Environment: real
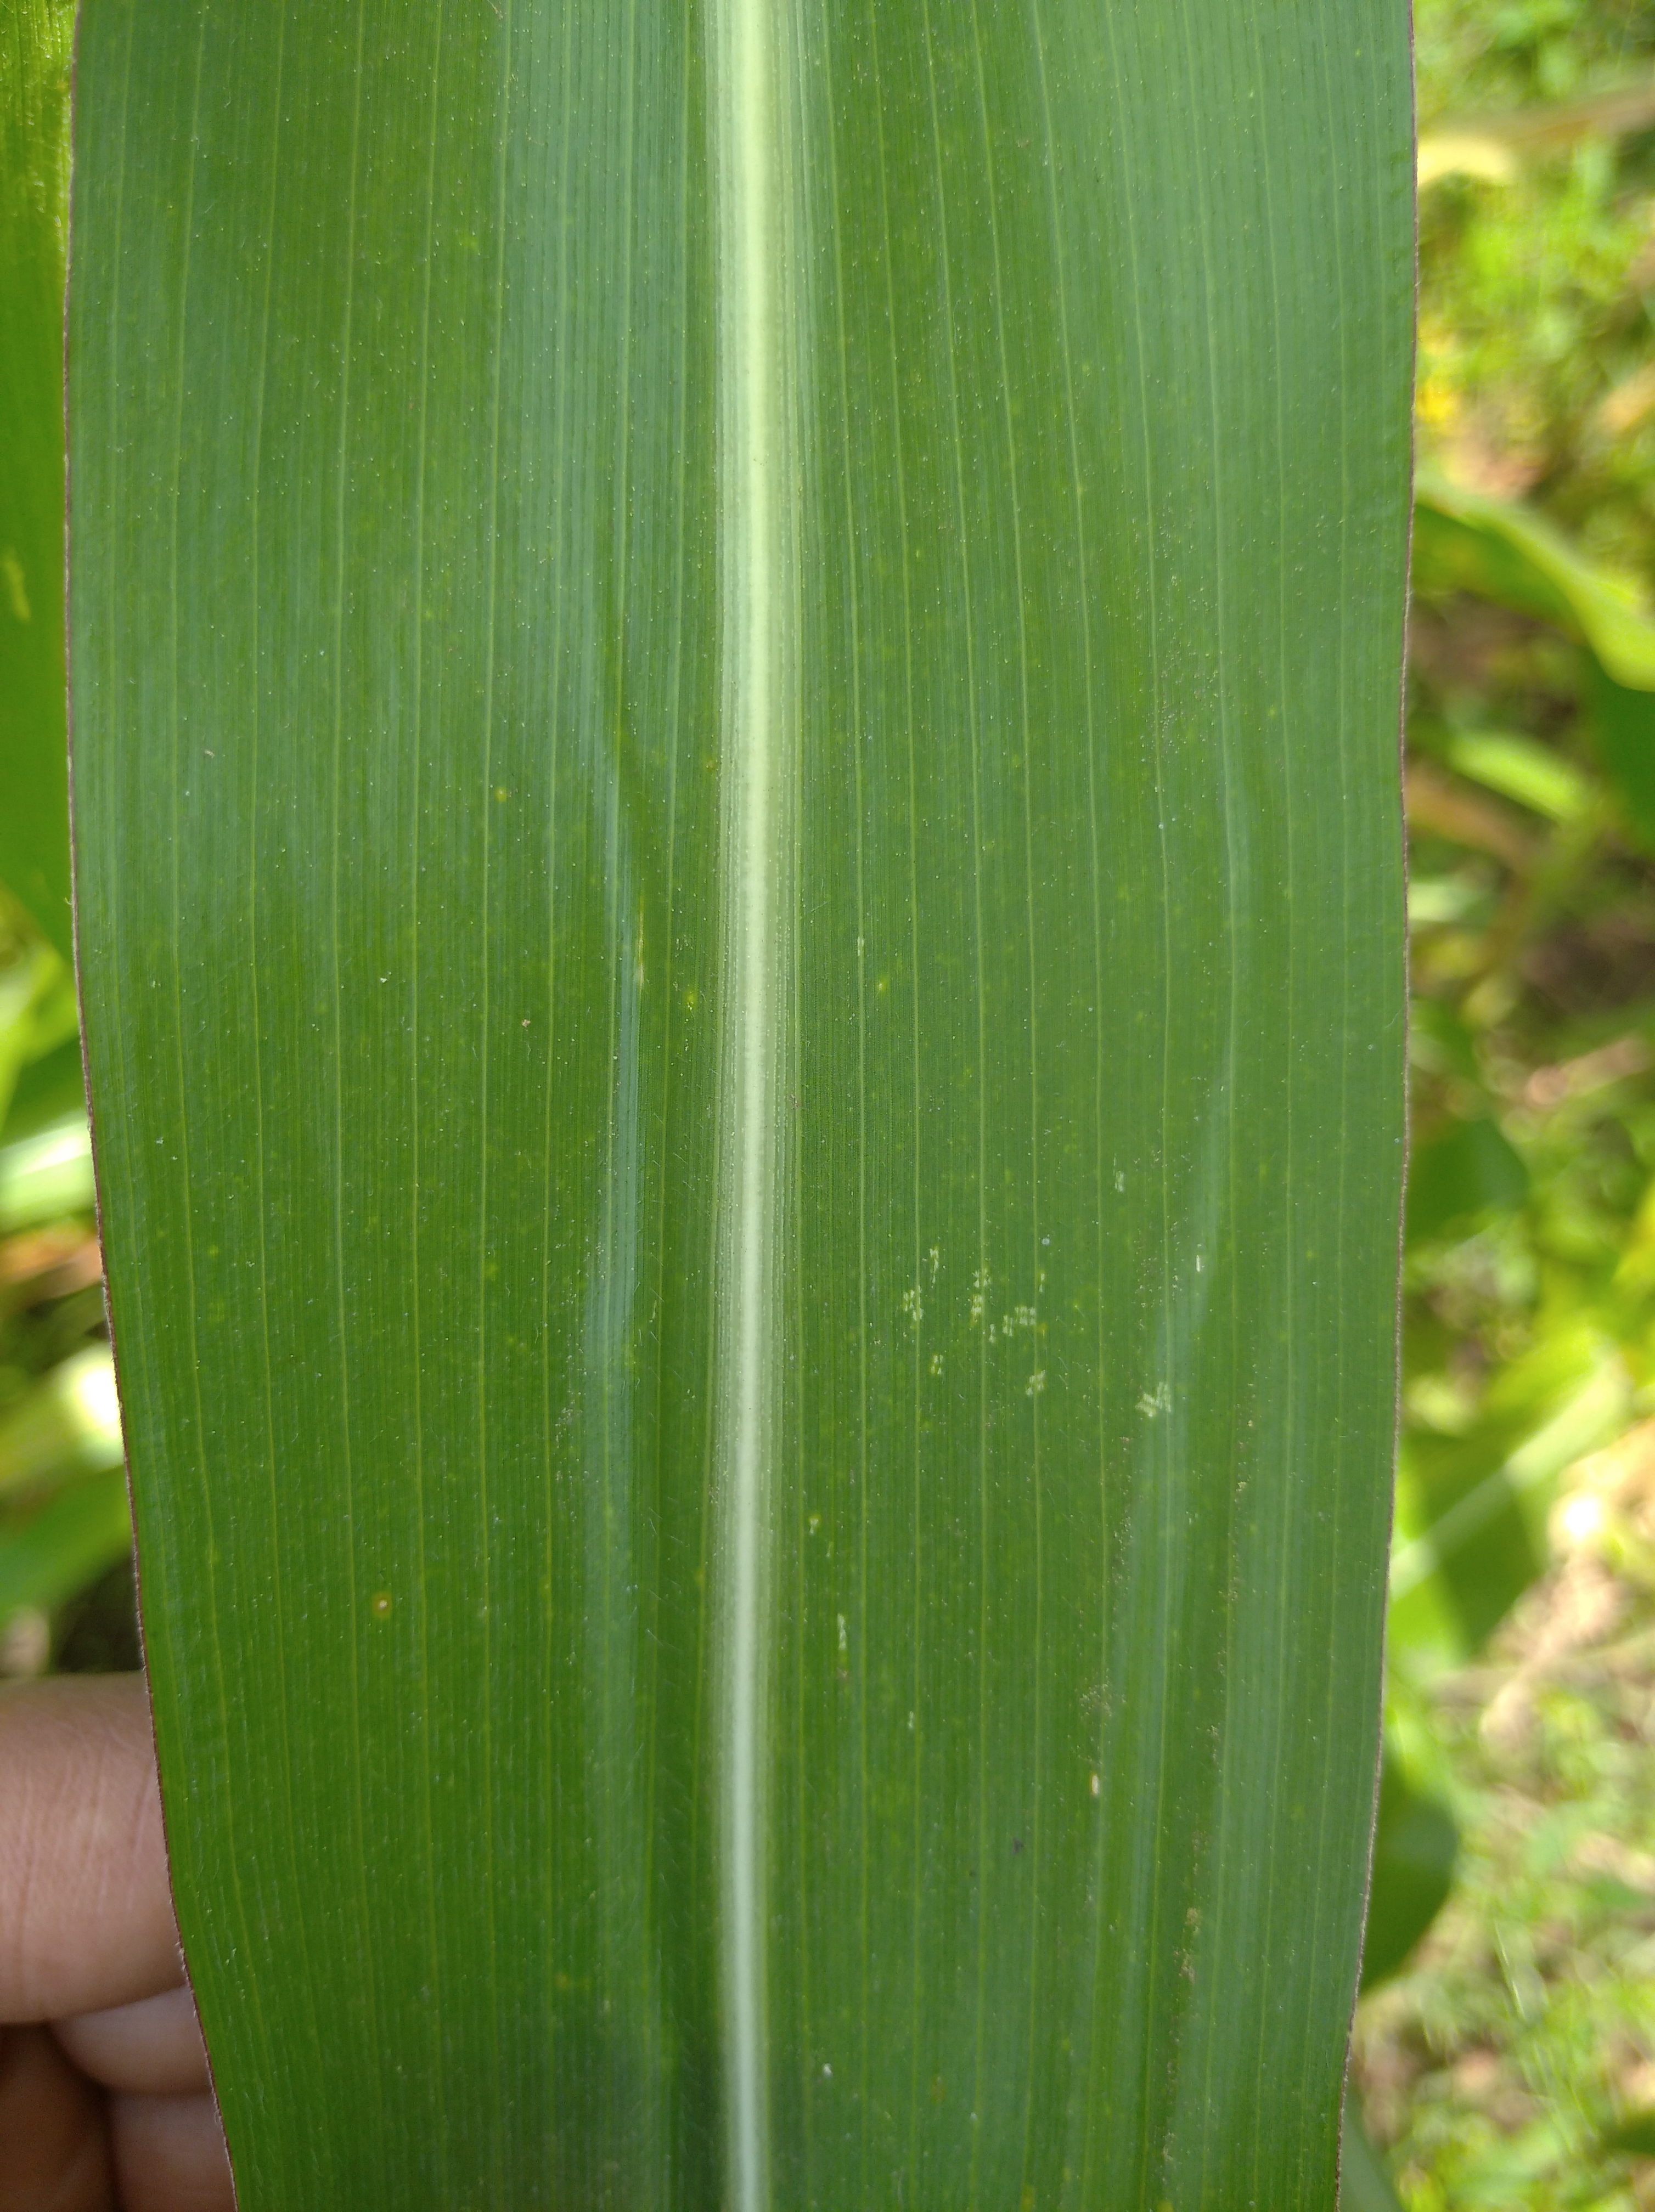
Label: healthy